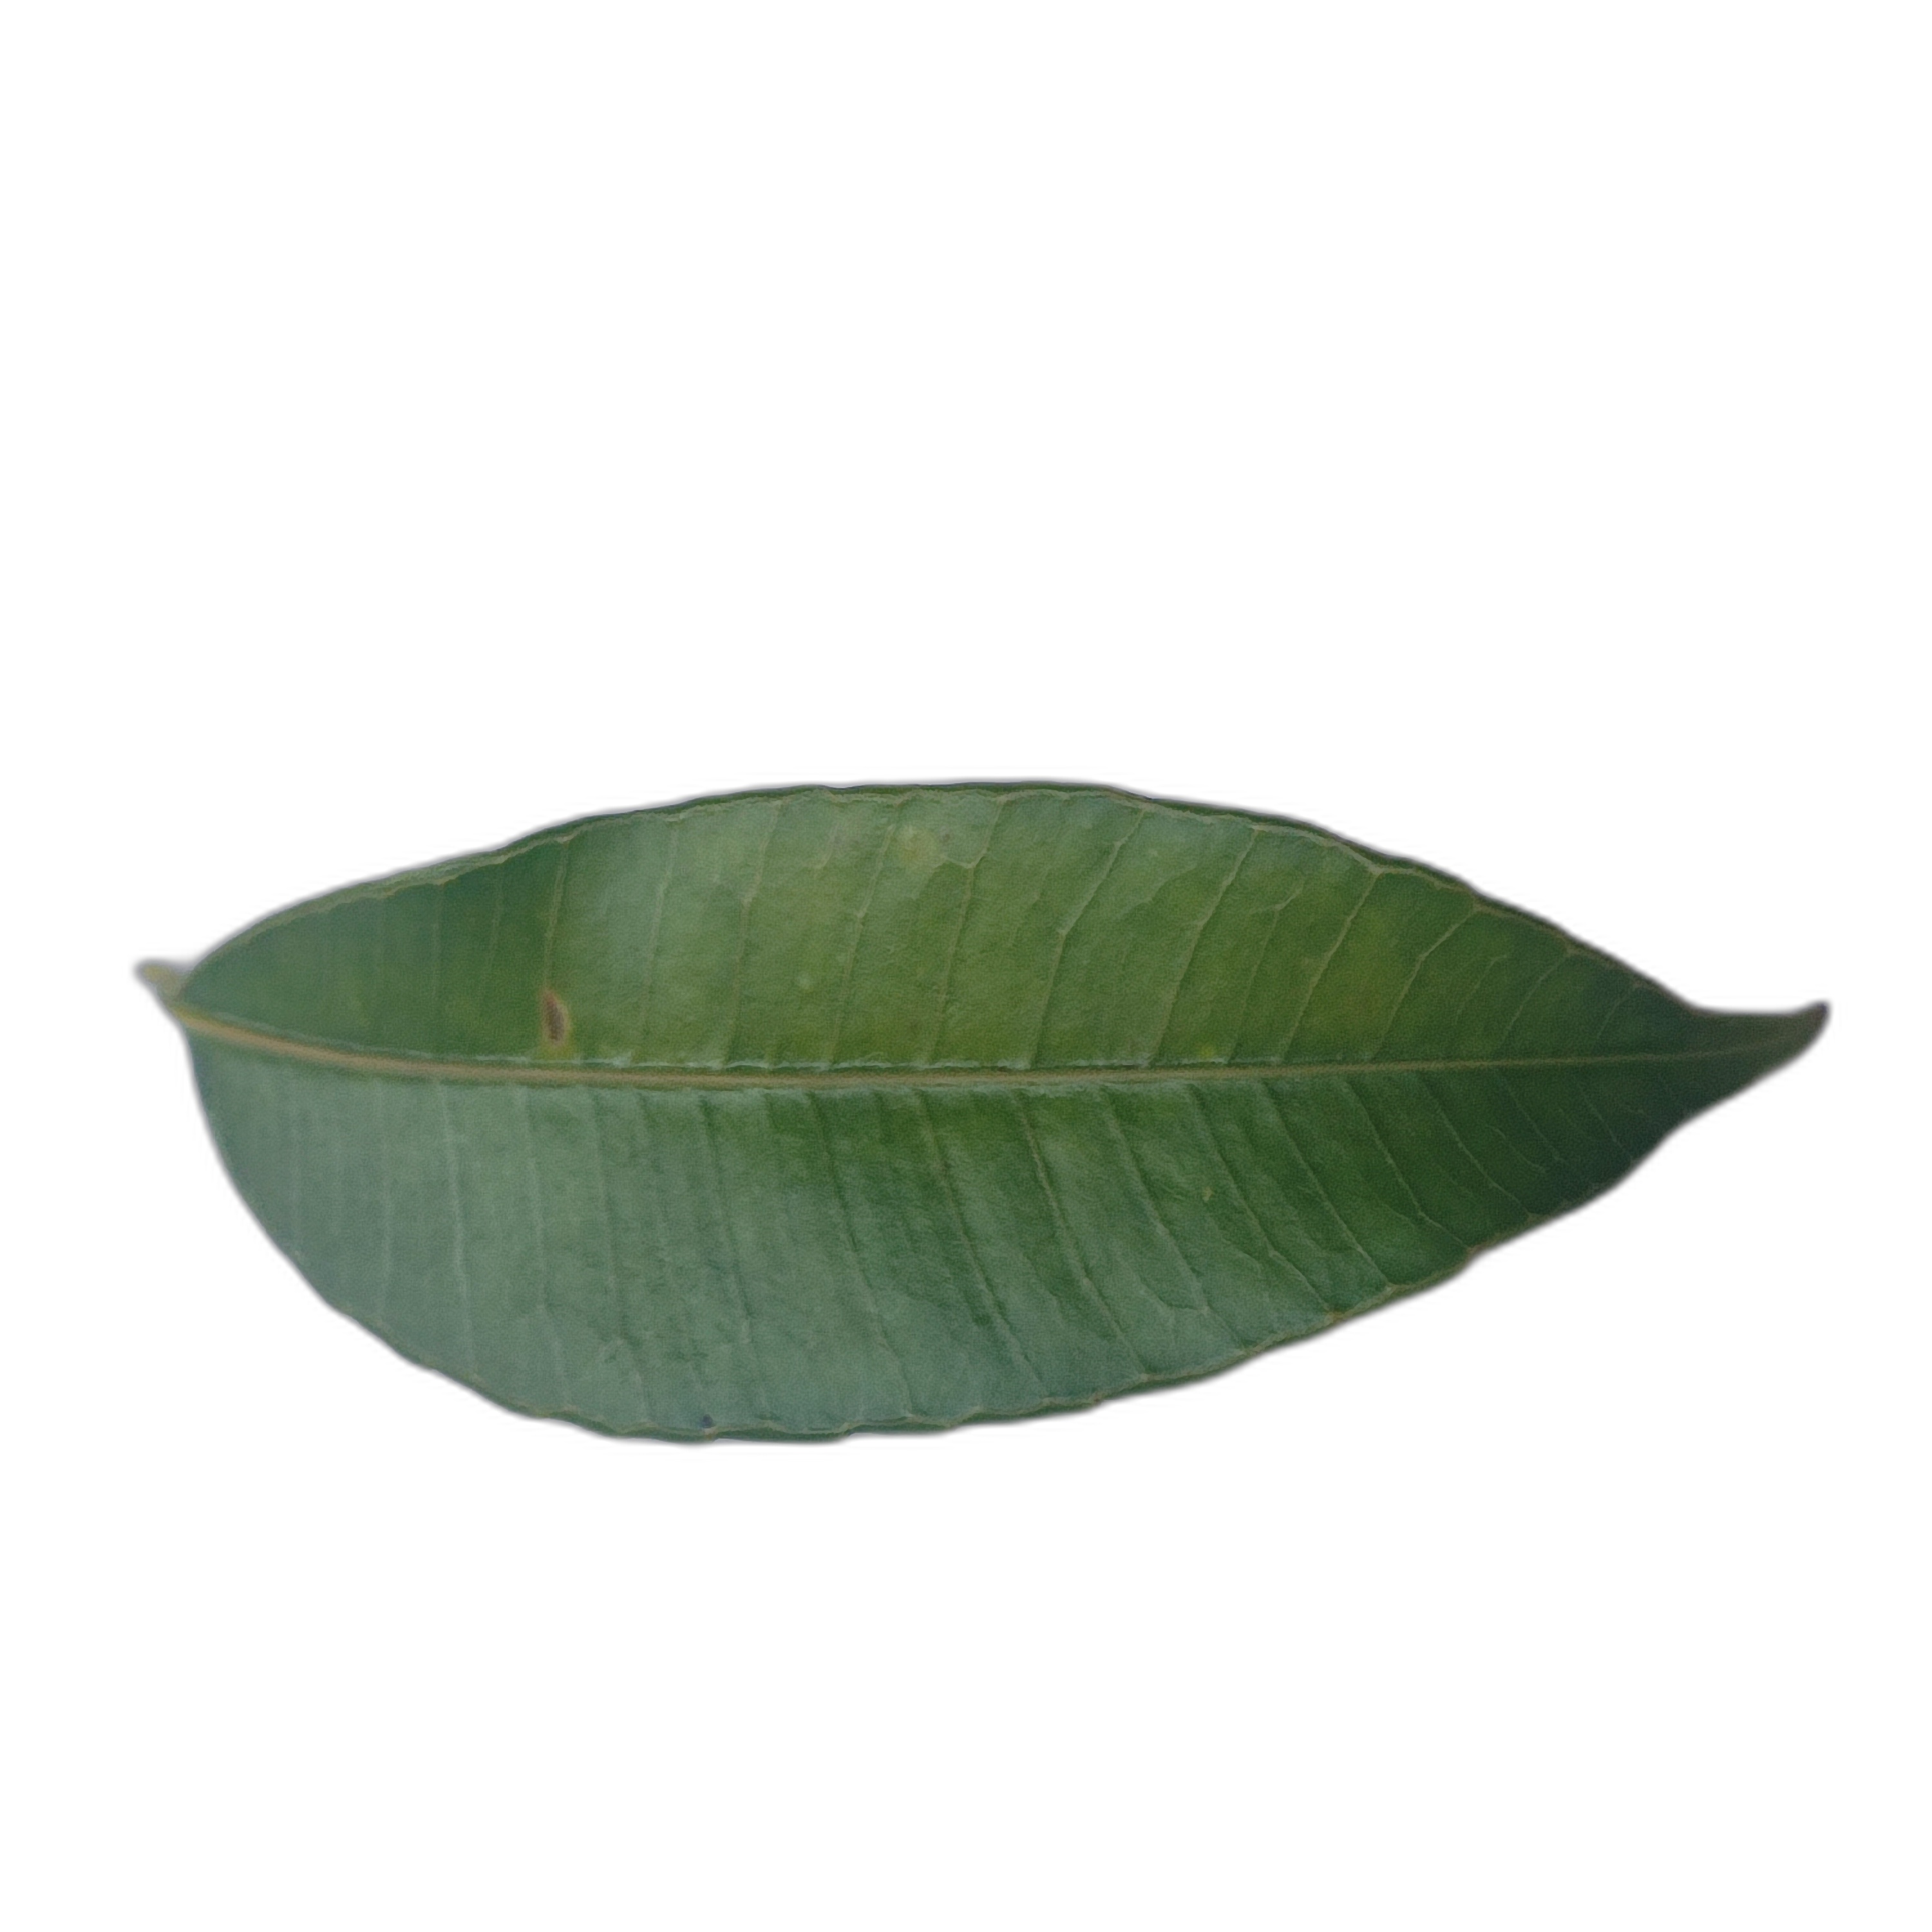
Label: healthy